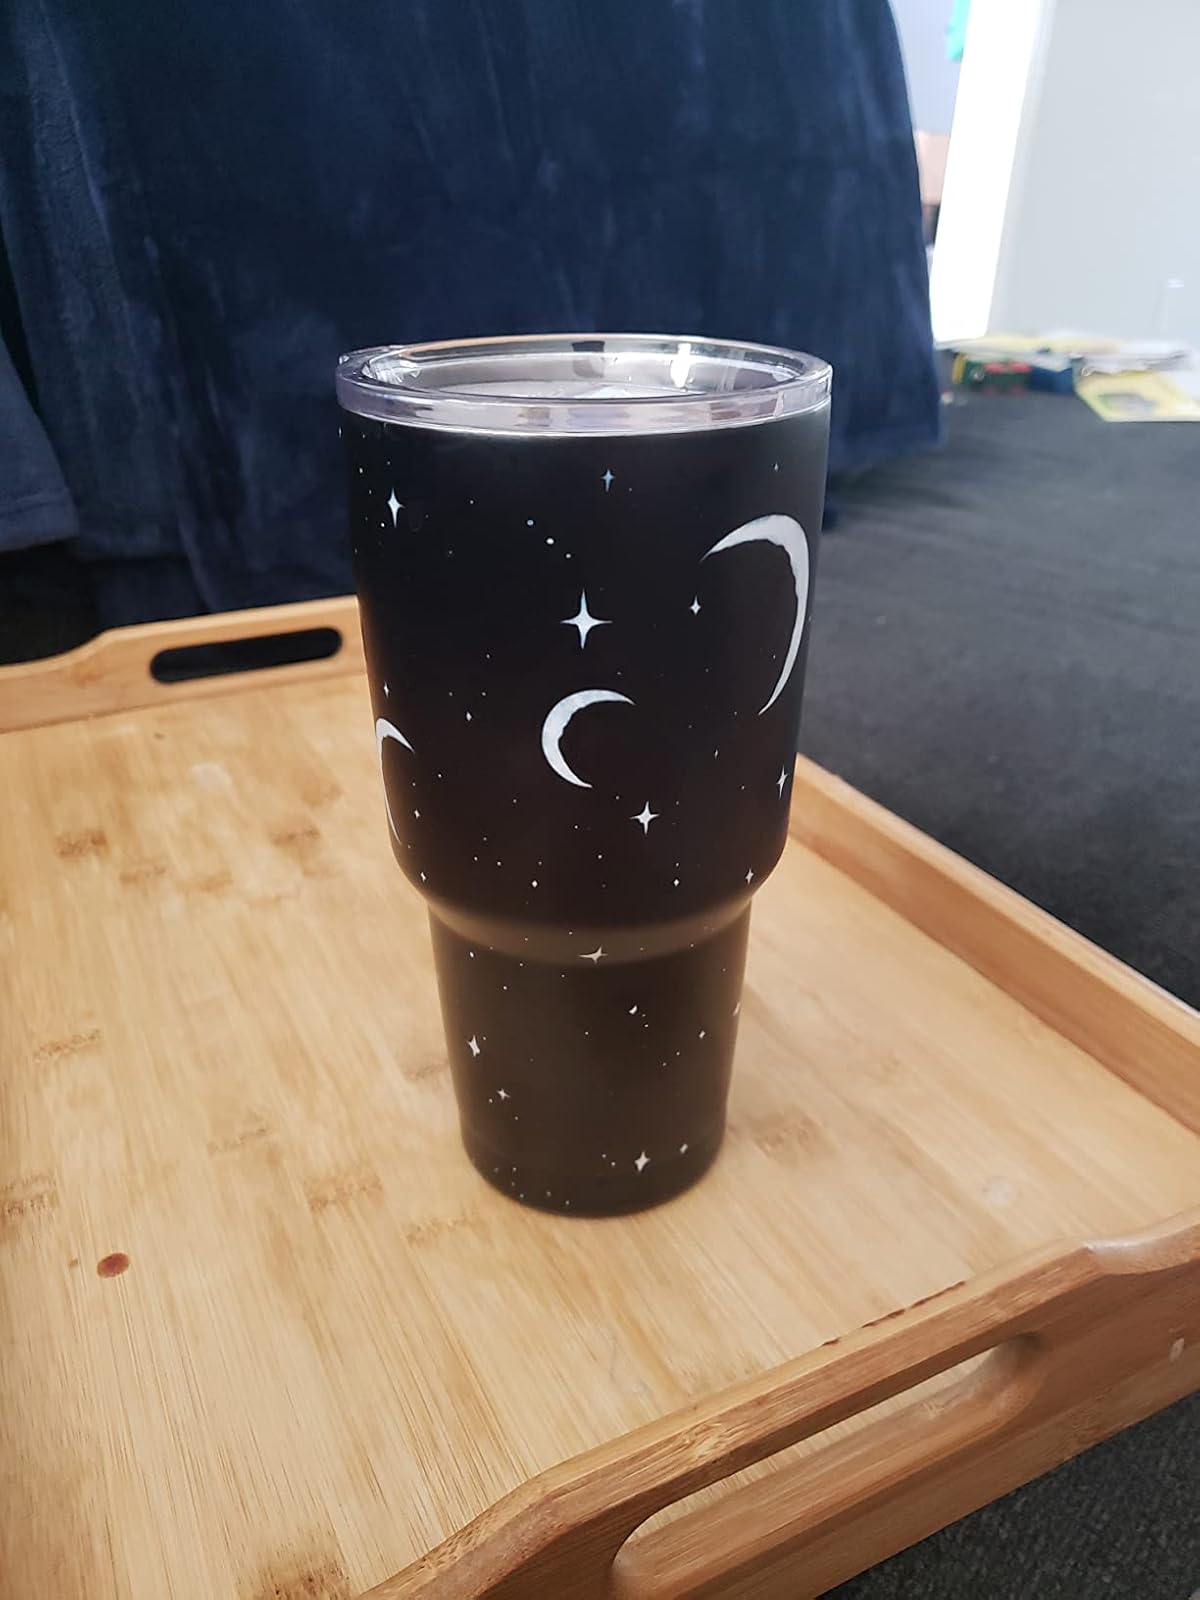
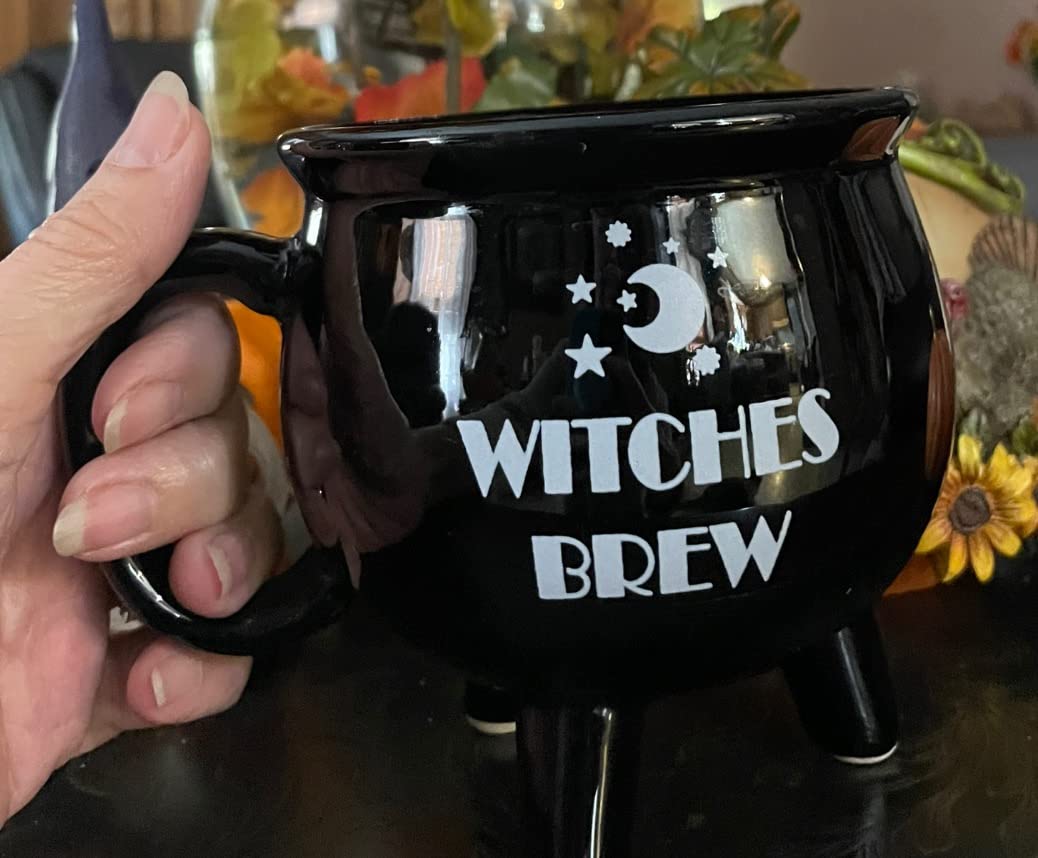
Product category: items_mug
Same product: no